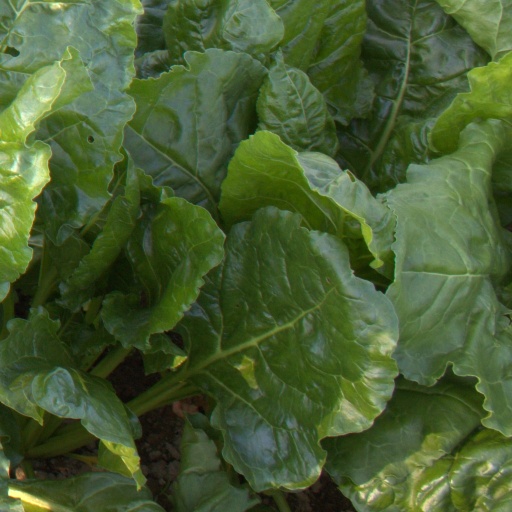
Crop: sugar beet